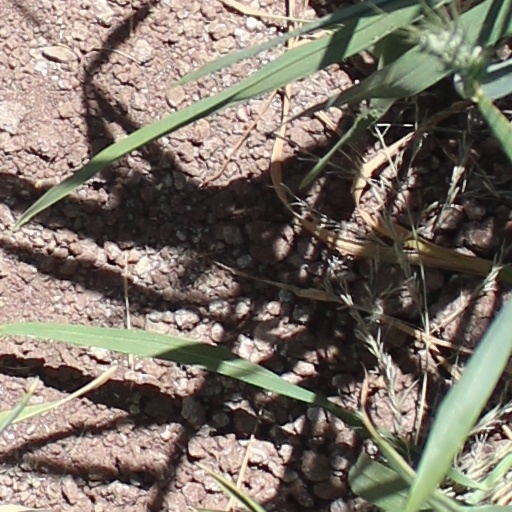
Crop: wheat